Yuna (Malaysian singer)

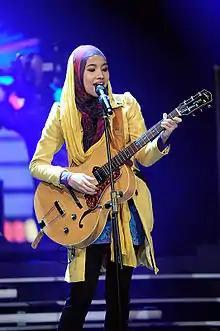
Yuna in 2010

Yuna was eventually discovered in the US by the indie-Pop record label and management company. They flew out to Malaysia to convince her to sign with them and then proceeded to get her a deal with Fader Label, a record label based in New York, in February 2011. She released her debut US EP, "Decorate", in the United States in March 2011.